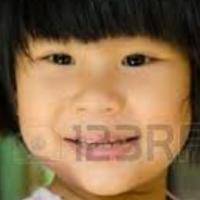
Age group: age 01-10